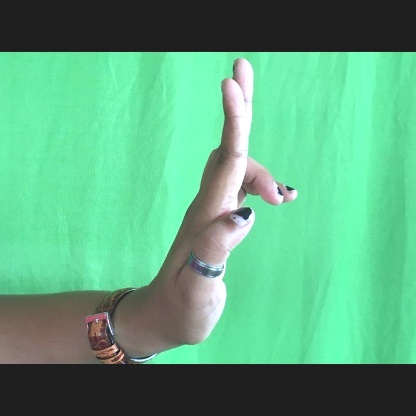
Mudra: Ardhapathaka